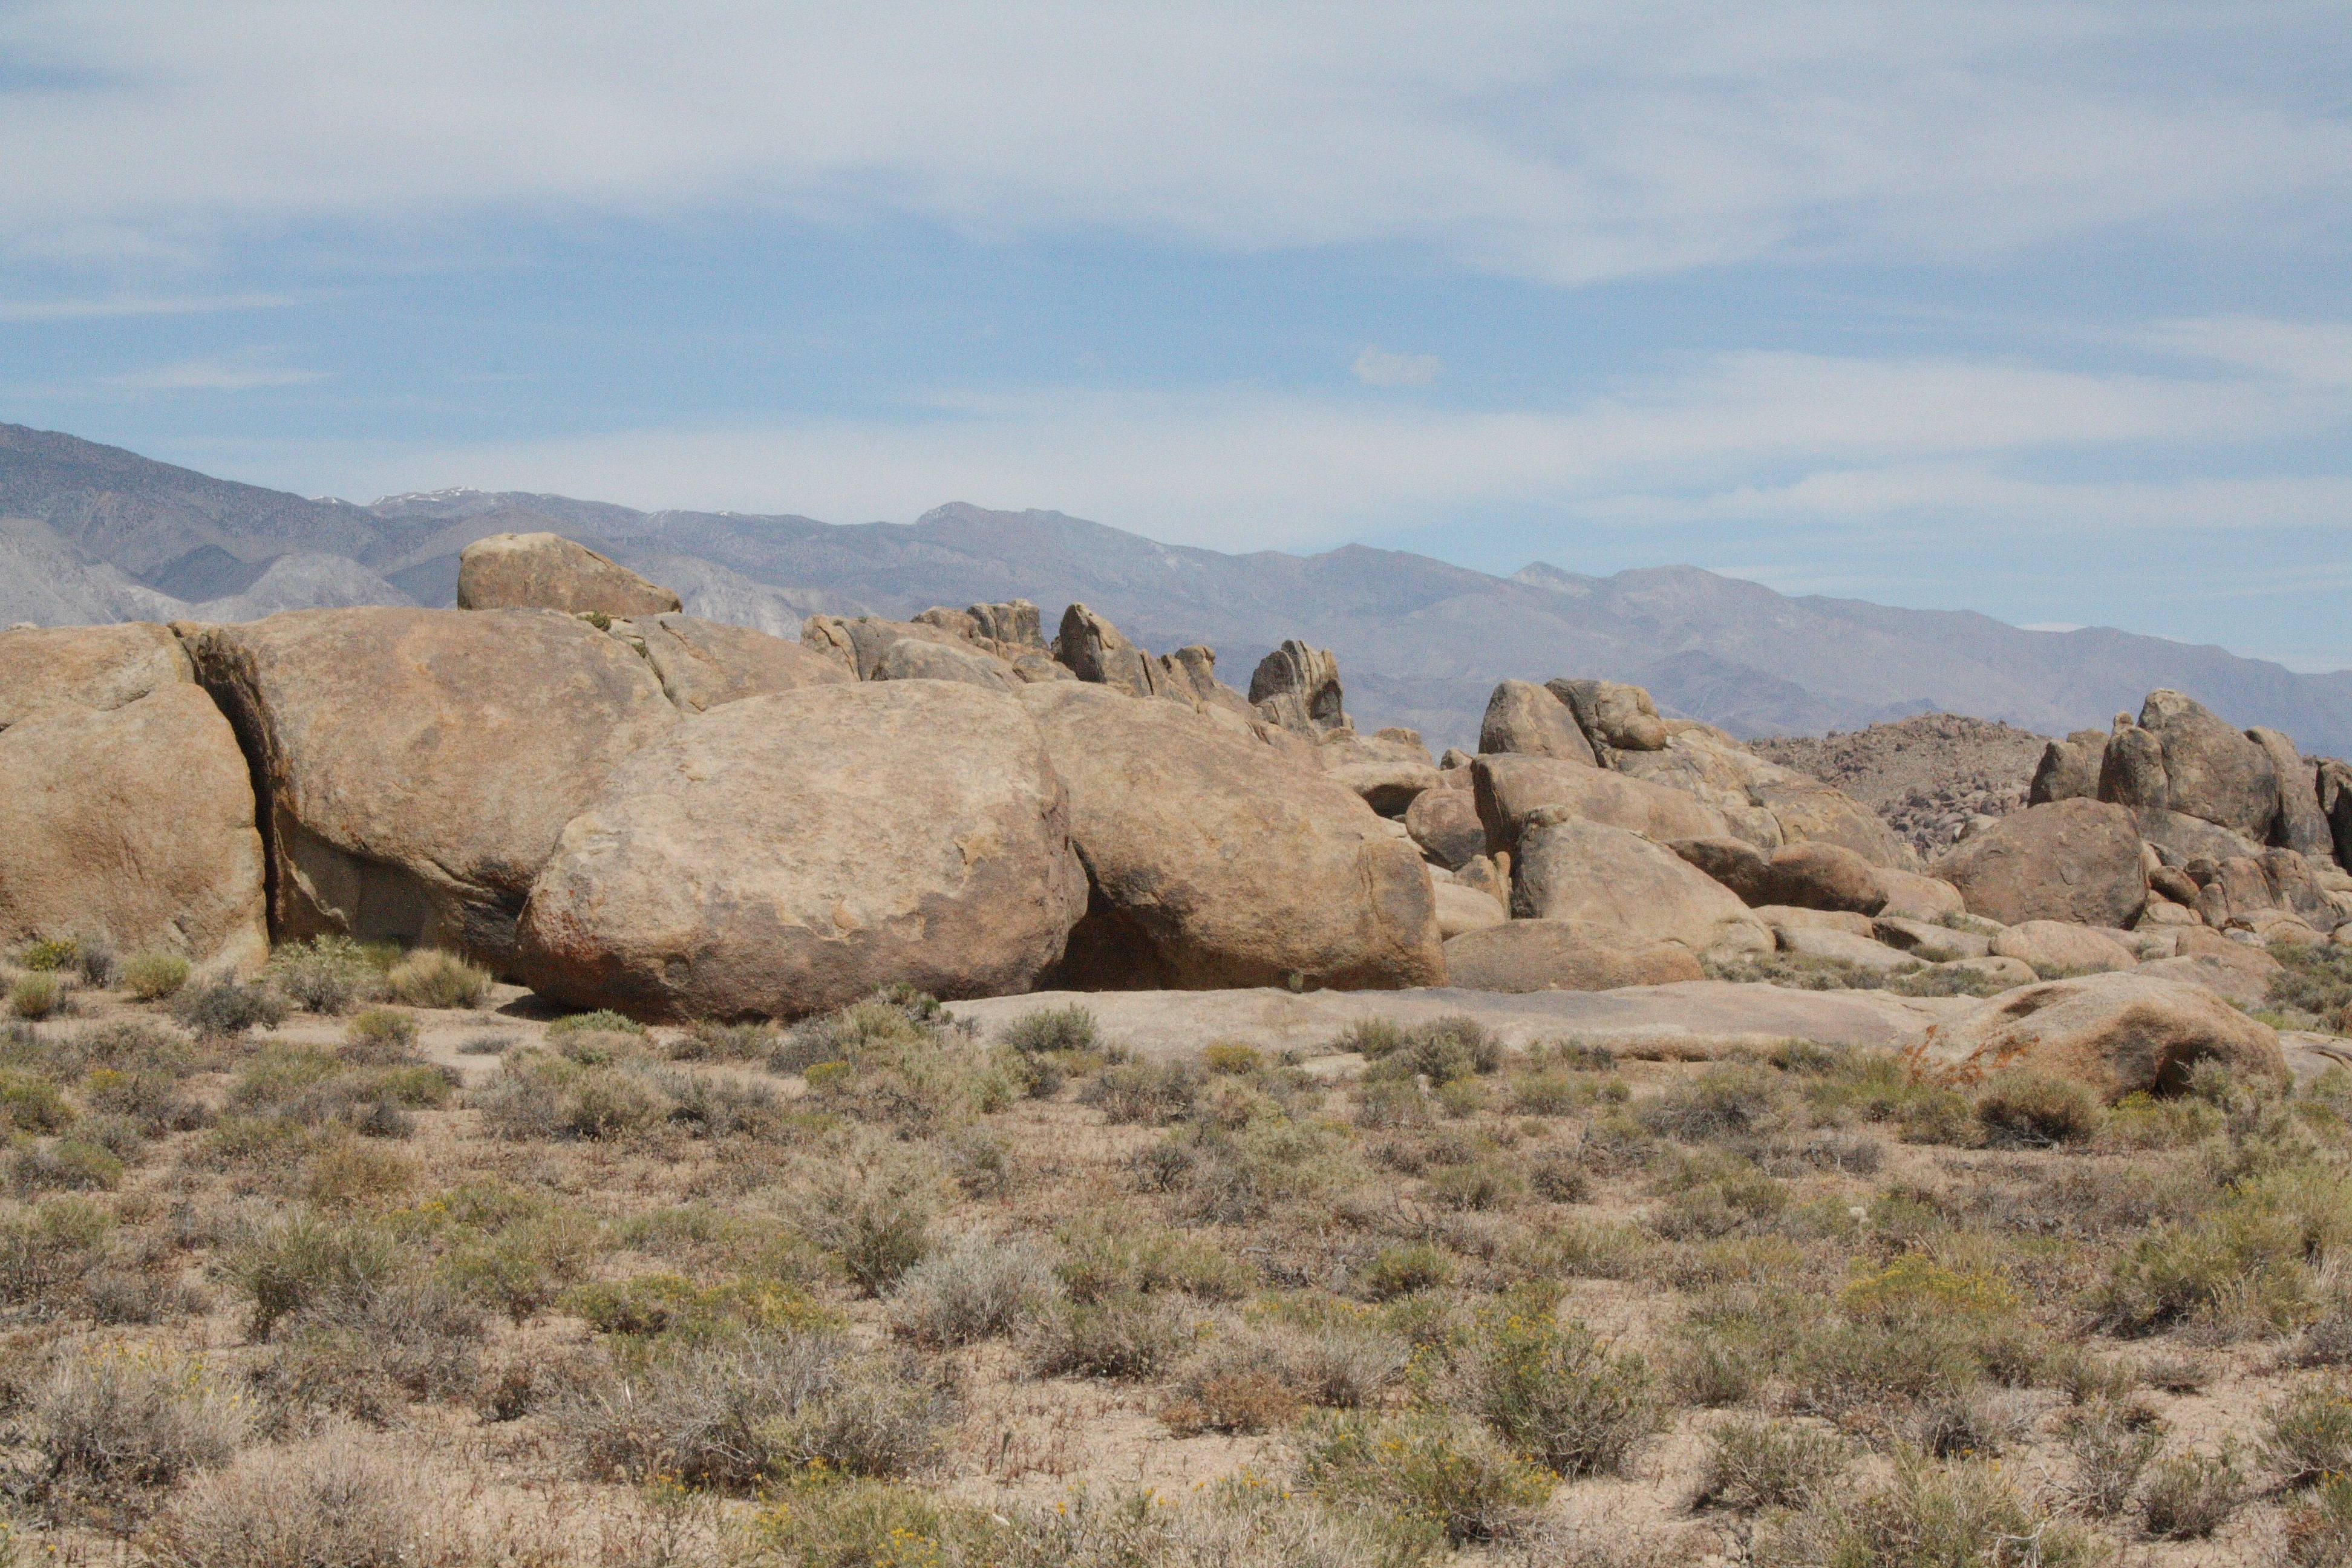
landscape, rock, wilderness, mountain, desert, valley, formation, usa, california, geology, badlands, boulder, plateau, ecosystem, wadi, steppe, alabama hills, natural environment, aeolian landform